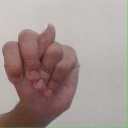
अक्षर: न